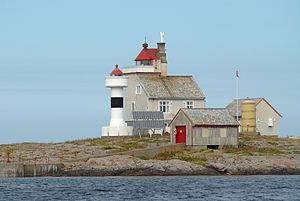
Le phare de Vingleia est un phare côtier de la commune de Frøya, dans le comté et la région de Trøndelag. Il est géré par l'administration côtière norvégienne.